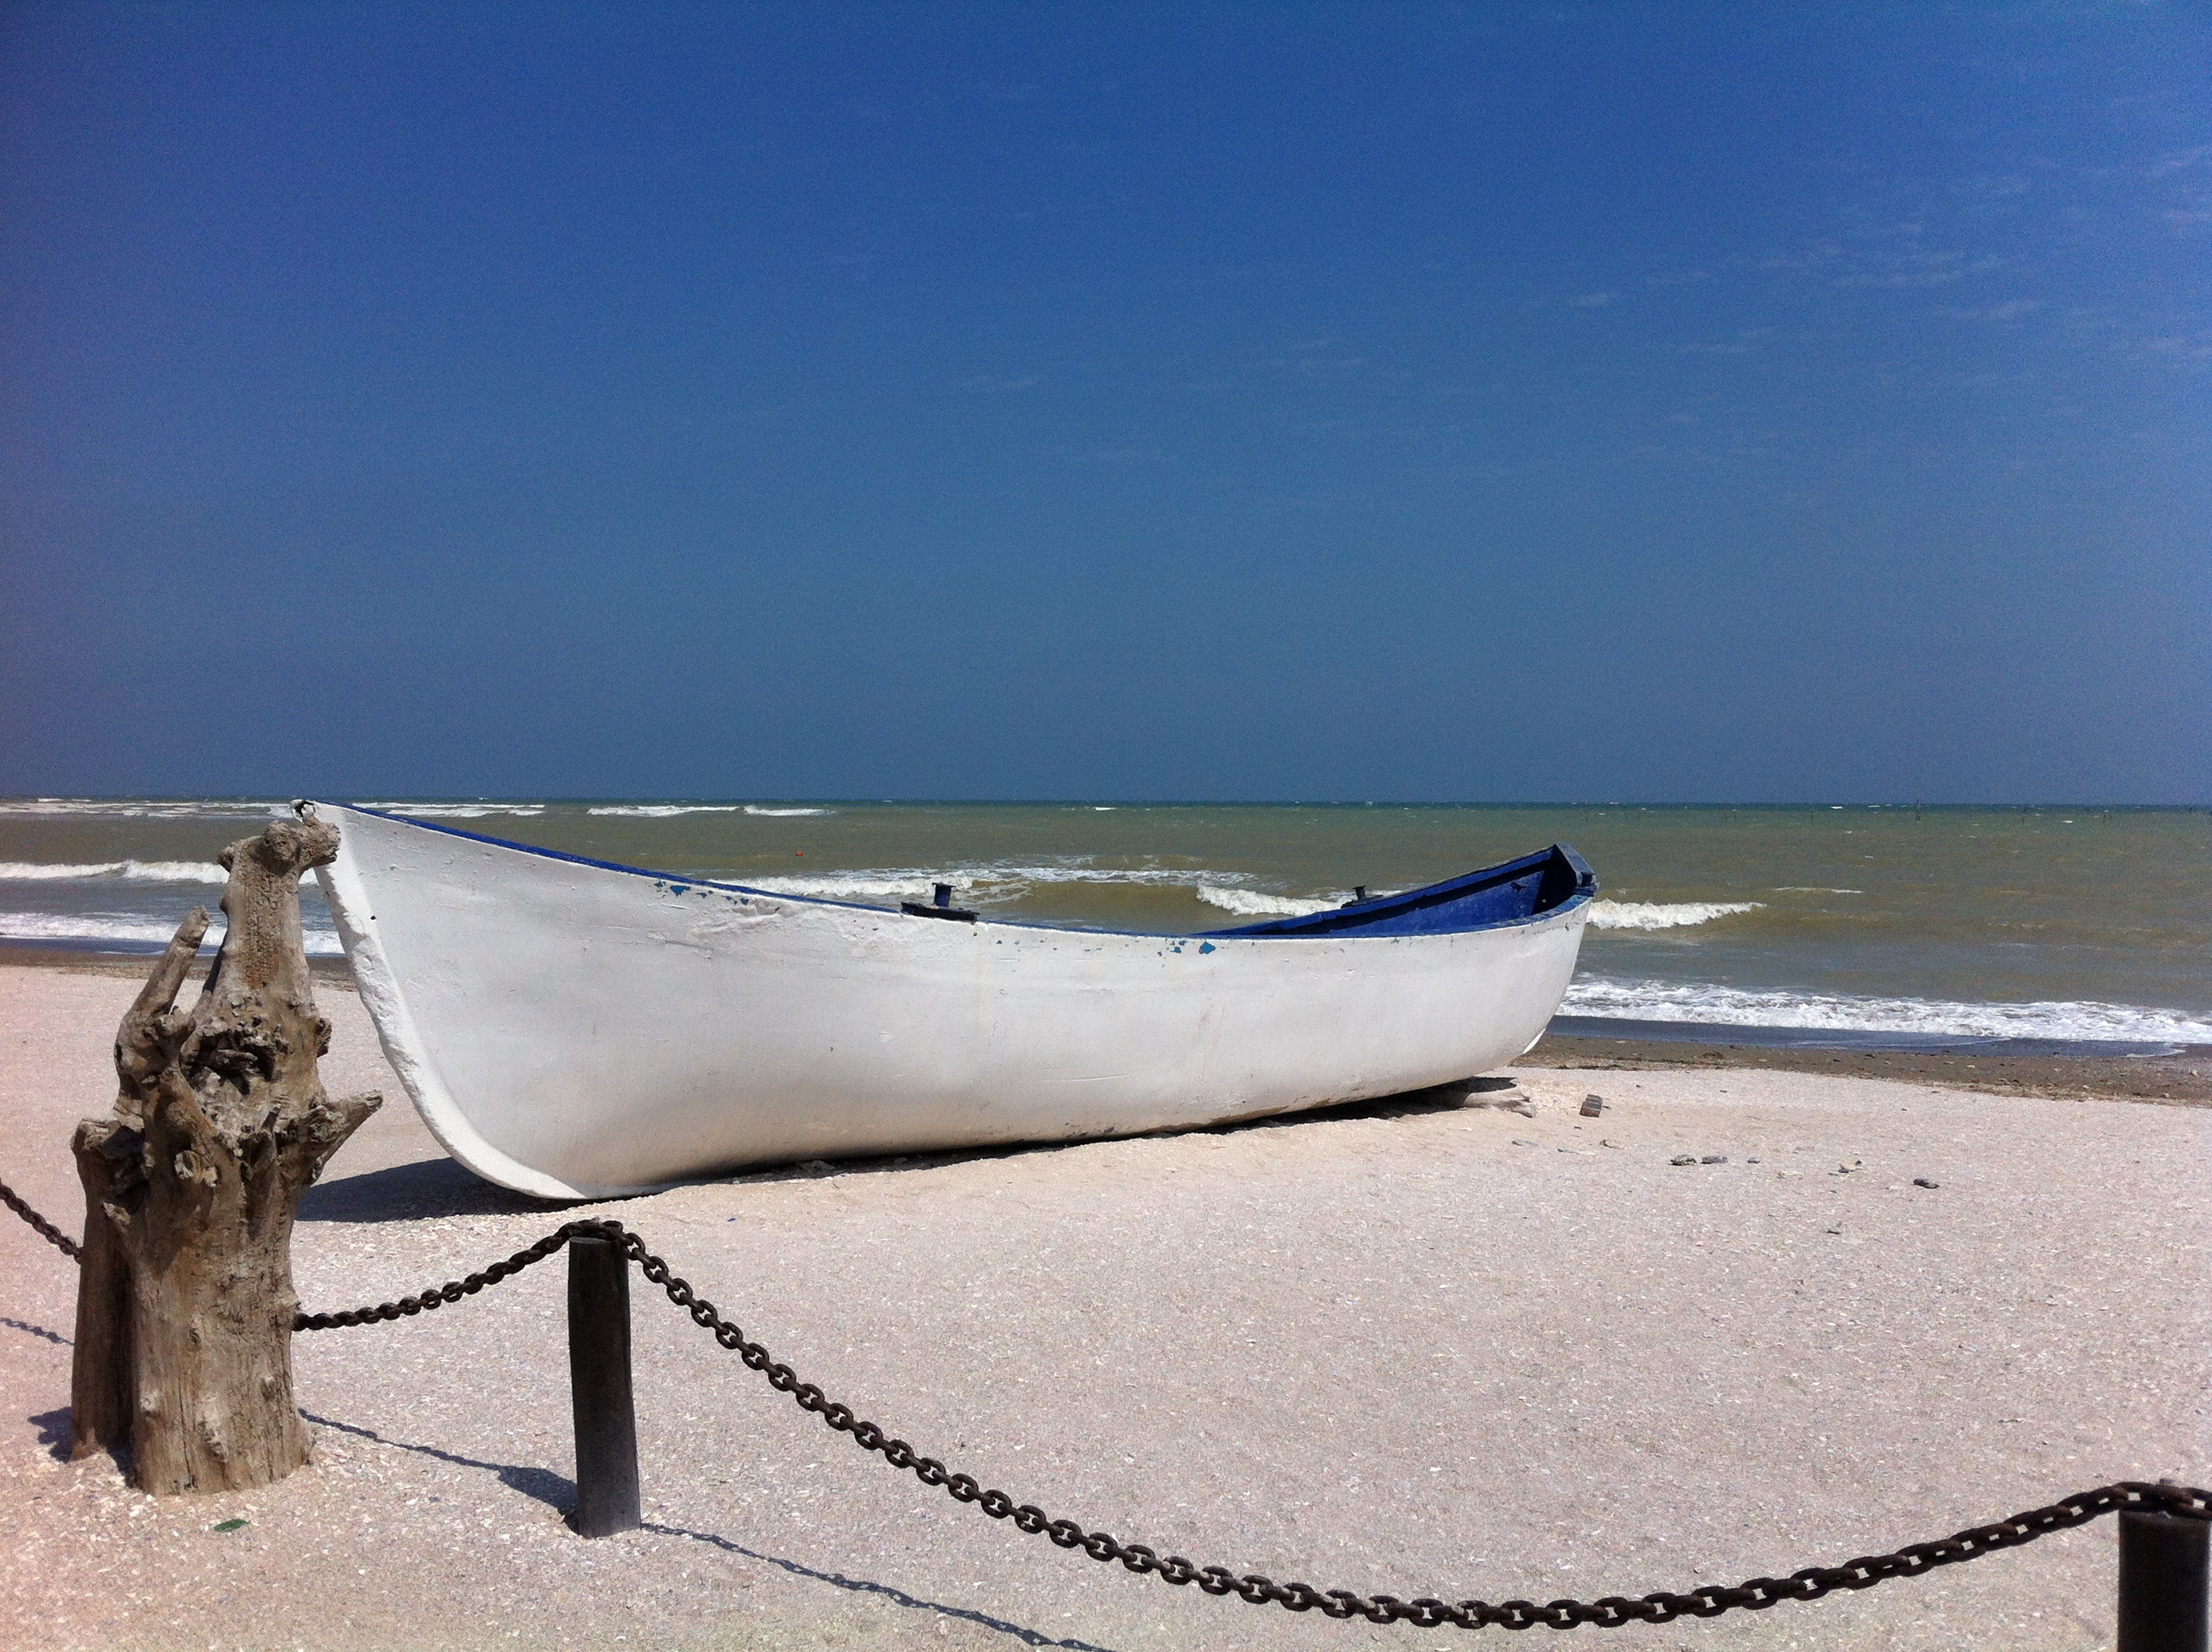
beach, sea, sand, sky, boat, chain, shore, vehicle, black sea, dinghy, watercraft rowing